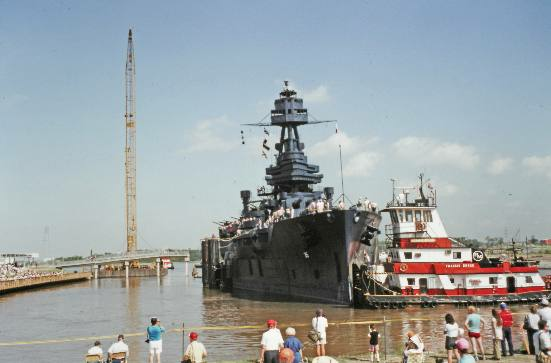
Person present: No